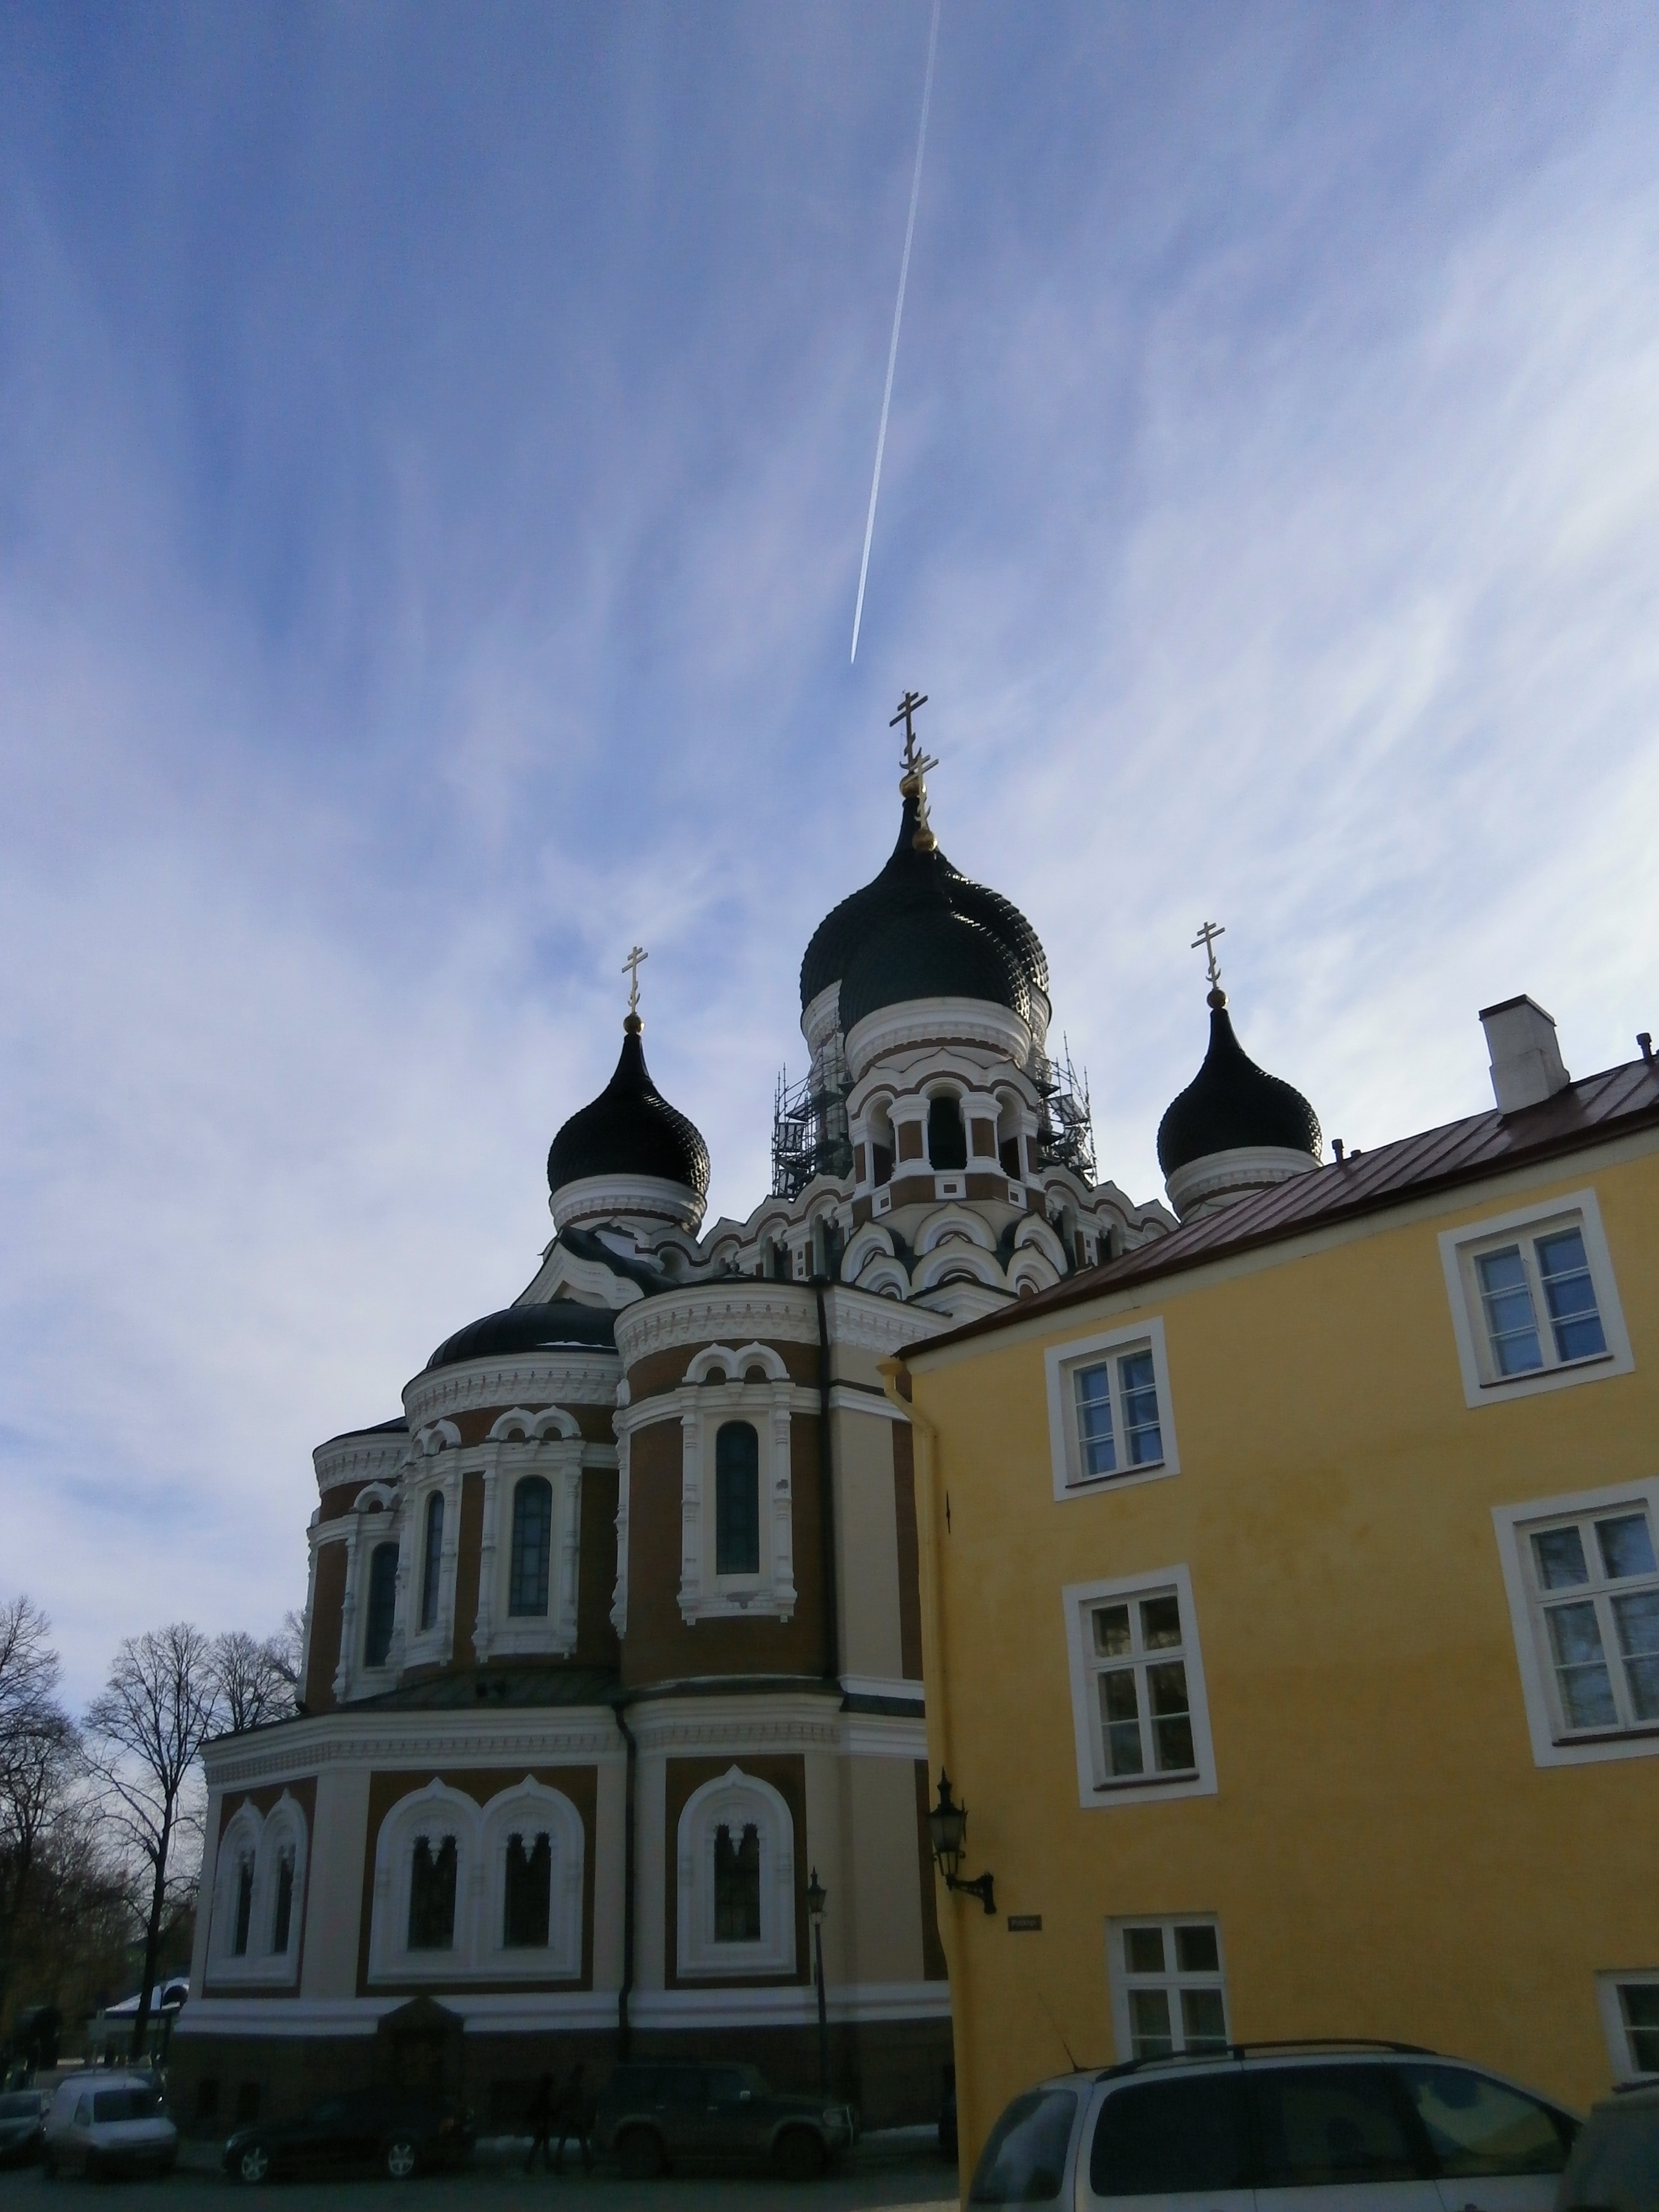
building, tower, landmark, facade, church, cathedral, place of worship, bell tower, old town, spire, steeple, churches, dome, estonia, tallinn, nevsky